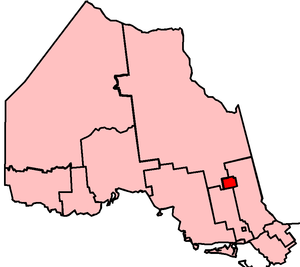
Timmins est une circonscription provinciale de l'Ontario représentée à l'Assemblée législative de l'Ontario depuis 2018.